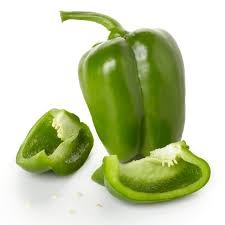
Label: capsicum